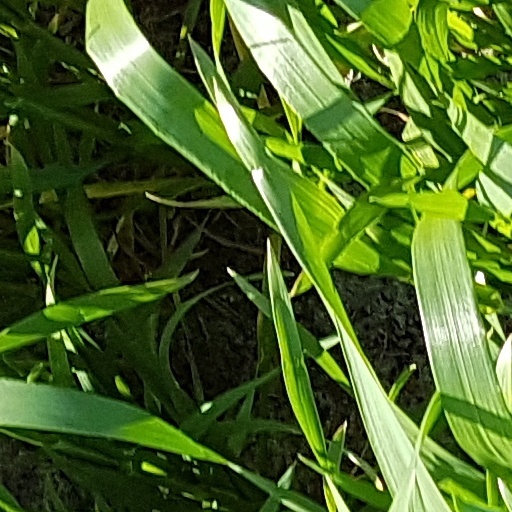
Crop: wheat